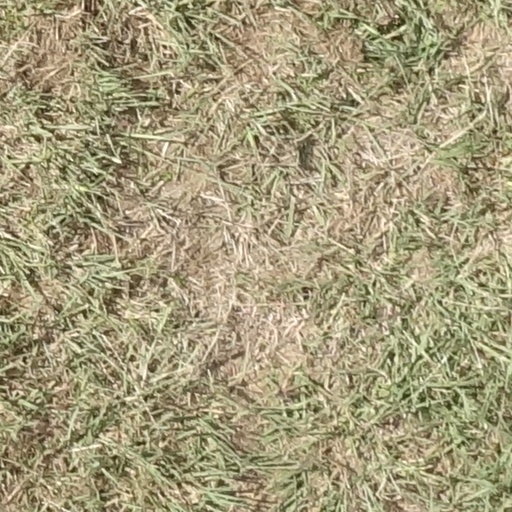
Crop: sorghum